Sol Divide

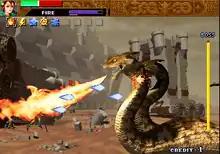
Arcade version screenshot

"Sol Divide" was released on February 24, 2005 for the PlayStation 2. It was released for Nintendo Switch on March 22, 2018.